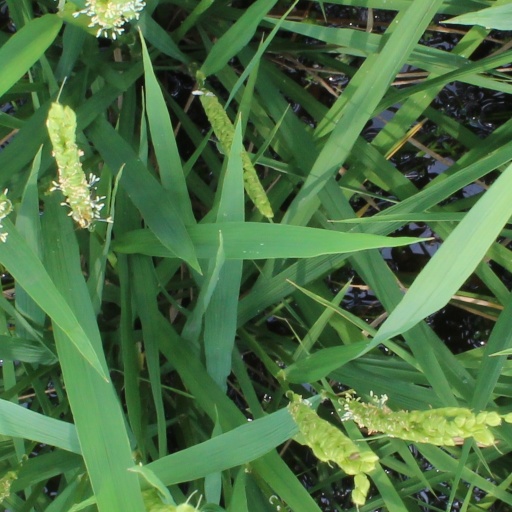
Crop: rice